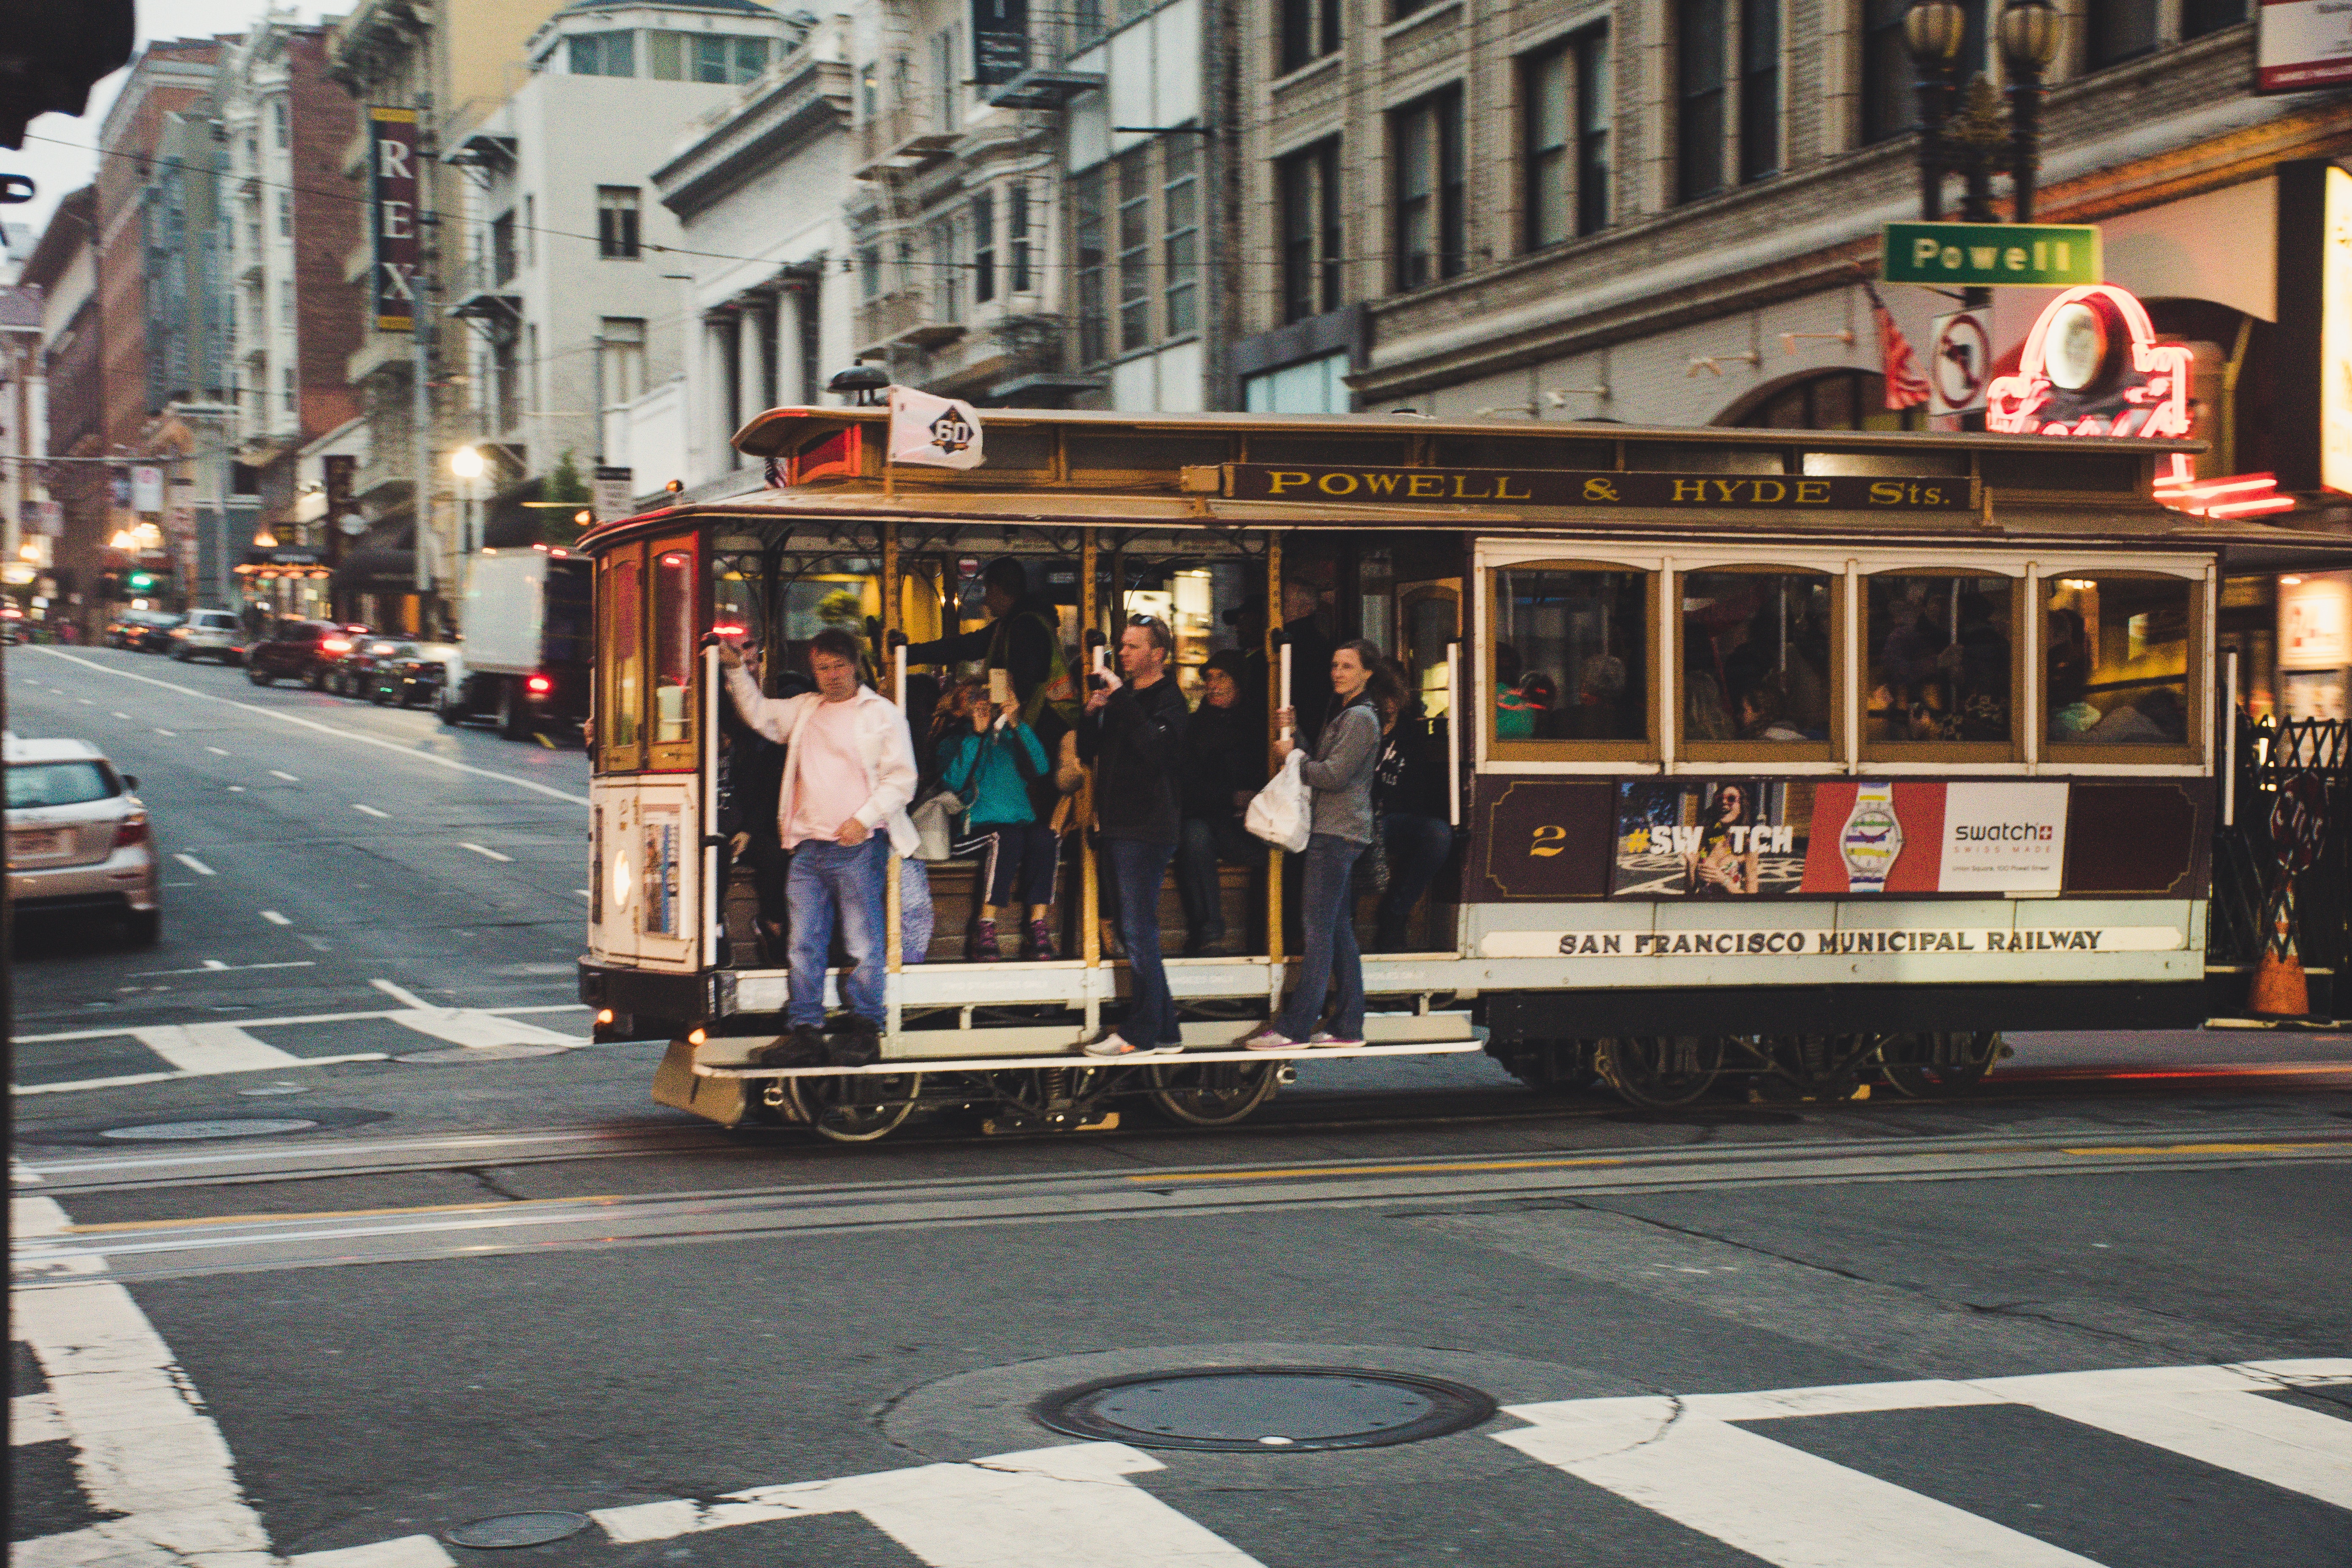
transport, mode of transport, cable car, urban area, vehicle, street, pedestrian crossing, pedestrian, metropolitan area, metropolis, public transport, yellow, bus, tram, lighting, infrastructure, road, line, city, lane, downtown, neighbourhood, architecture, car, thoroughfare, intersection, traffic, zebra crossing, signaling device, trolleybus, electricity